St Columb's College

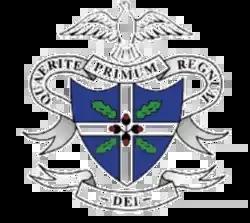

St Columb's College is a Roman Catholic boys' grammar school in Derry, Northern Ireland. Since 2008, it has been a specialist school in mathematics. It is named after Saint Columba, the missionary monk from County Donegal who founded a monastery in the area. The college was originally built to educate young men into the priesthood, but now educates boys in a variety of disciplines.